John Coape Sherbrooke

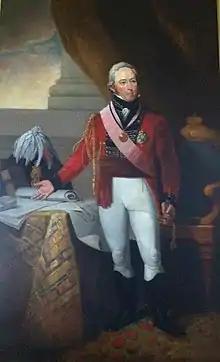
Sir John Sherbrooke by Robert Field, The Halifax Club

General Sir John Coape Sherbrooke, (29 April 1764 – 14 February 1830) was a British Army officer and colonial administrator. After serving in the British army in Nova Scotia, the Netherlands, India, the Mediterranean (including Sicily), and Spain, he was appointed Lieutenant-Governor of Nova Scotia in 1811. During the War of 1812, his policies and victory in the conquest of present-day Maine, renaming it the colony of New Ireland, led to significant prosperity in Nova Scotia.